Washington SyCip

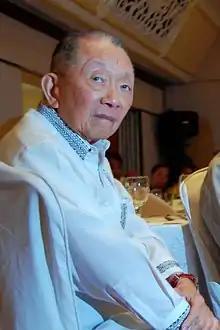
SyCip at Club Filipino in San Juan in 2008

Washington Z. SyCip, (30 June 1921 – 7 October 2017) was a Chinese-Filipino-American accountant. He was the founder of the accounting firm EY SGV & Company and the Asian Institute of Management.